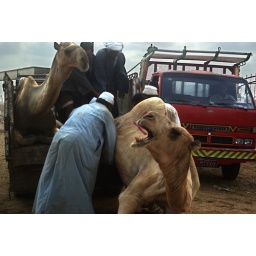
they had rope tied around him and were pulling with the red truck